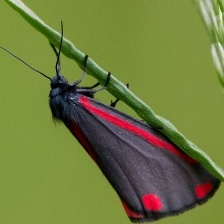
Species: CINNABAR MOTH